Nelson Piquet Jr.

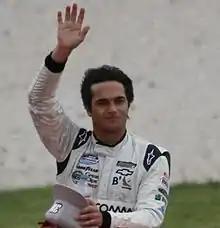
Piquet at Road America in 2012

On December 28, 2009, it was reported by Spanish website Motor21.com that Piquet had signed a three-year contract with Campos alongside Senna. However, this was later revealed by Motor21.com to have been a hoax in celebration of the Spanish Día de los Santos Innocentes festival. Piquet hinted that he had had talks with Force India. However, they opted to retain both Adrian Sutil and Vitantonio Liuzzi, so Piquet decided to move to NASCAR for 2010. Several months later, Piquet said that he had had talks with more than one F1 team to race again after the Crashgate controversy.